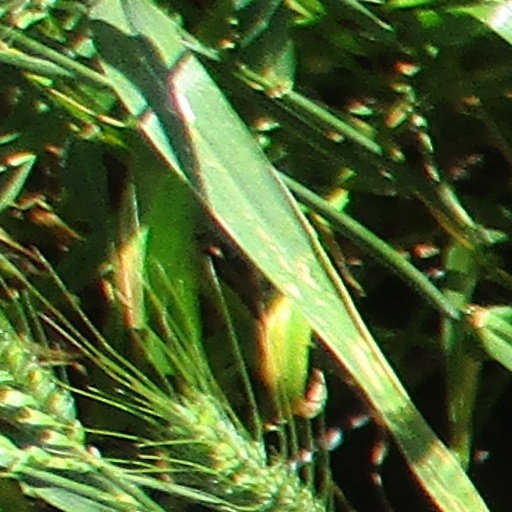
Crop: wheat